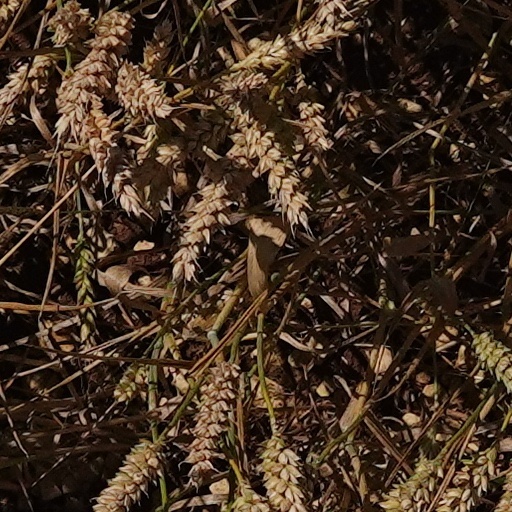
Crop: wheat